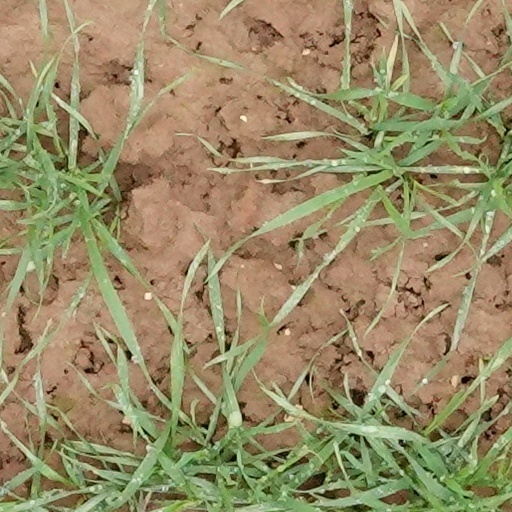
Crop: wheat